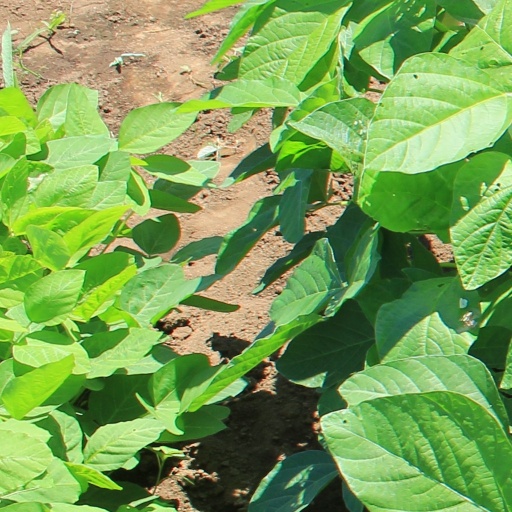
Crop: soybean